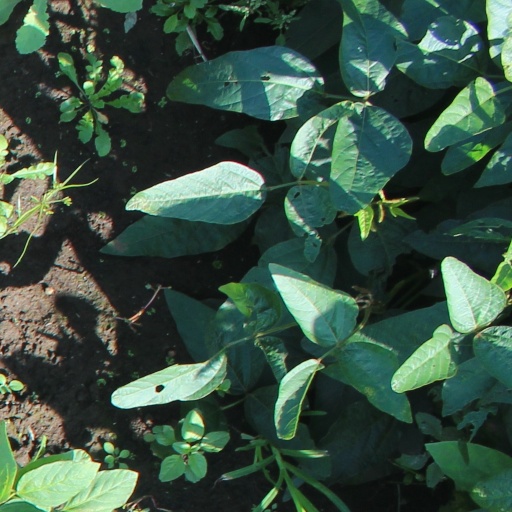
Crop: soybean